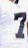
Number: 7